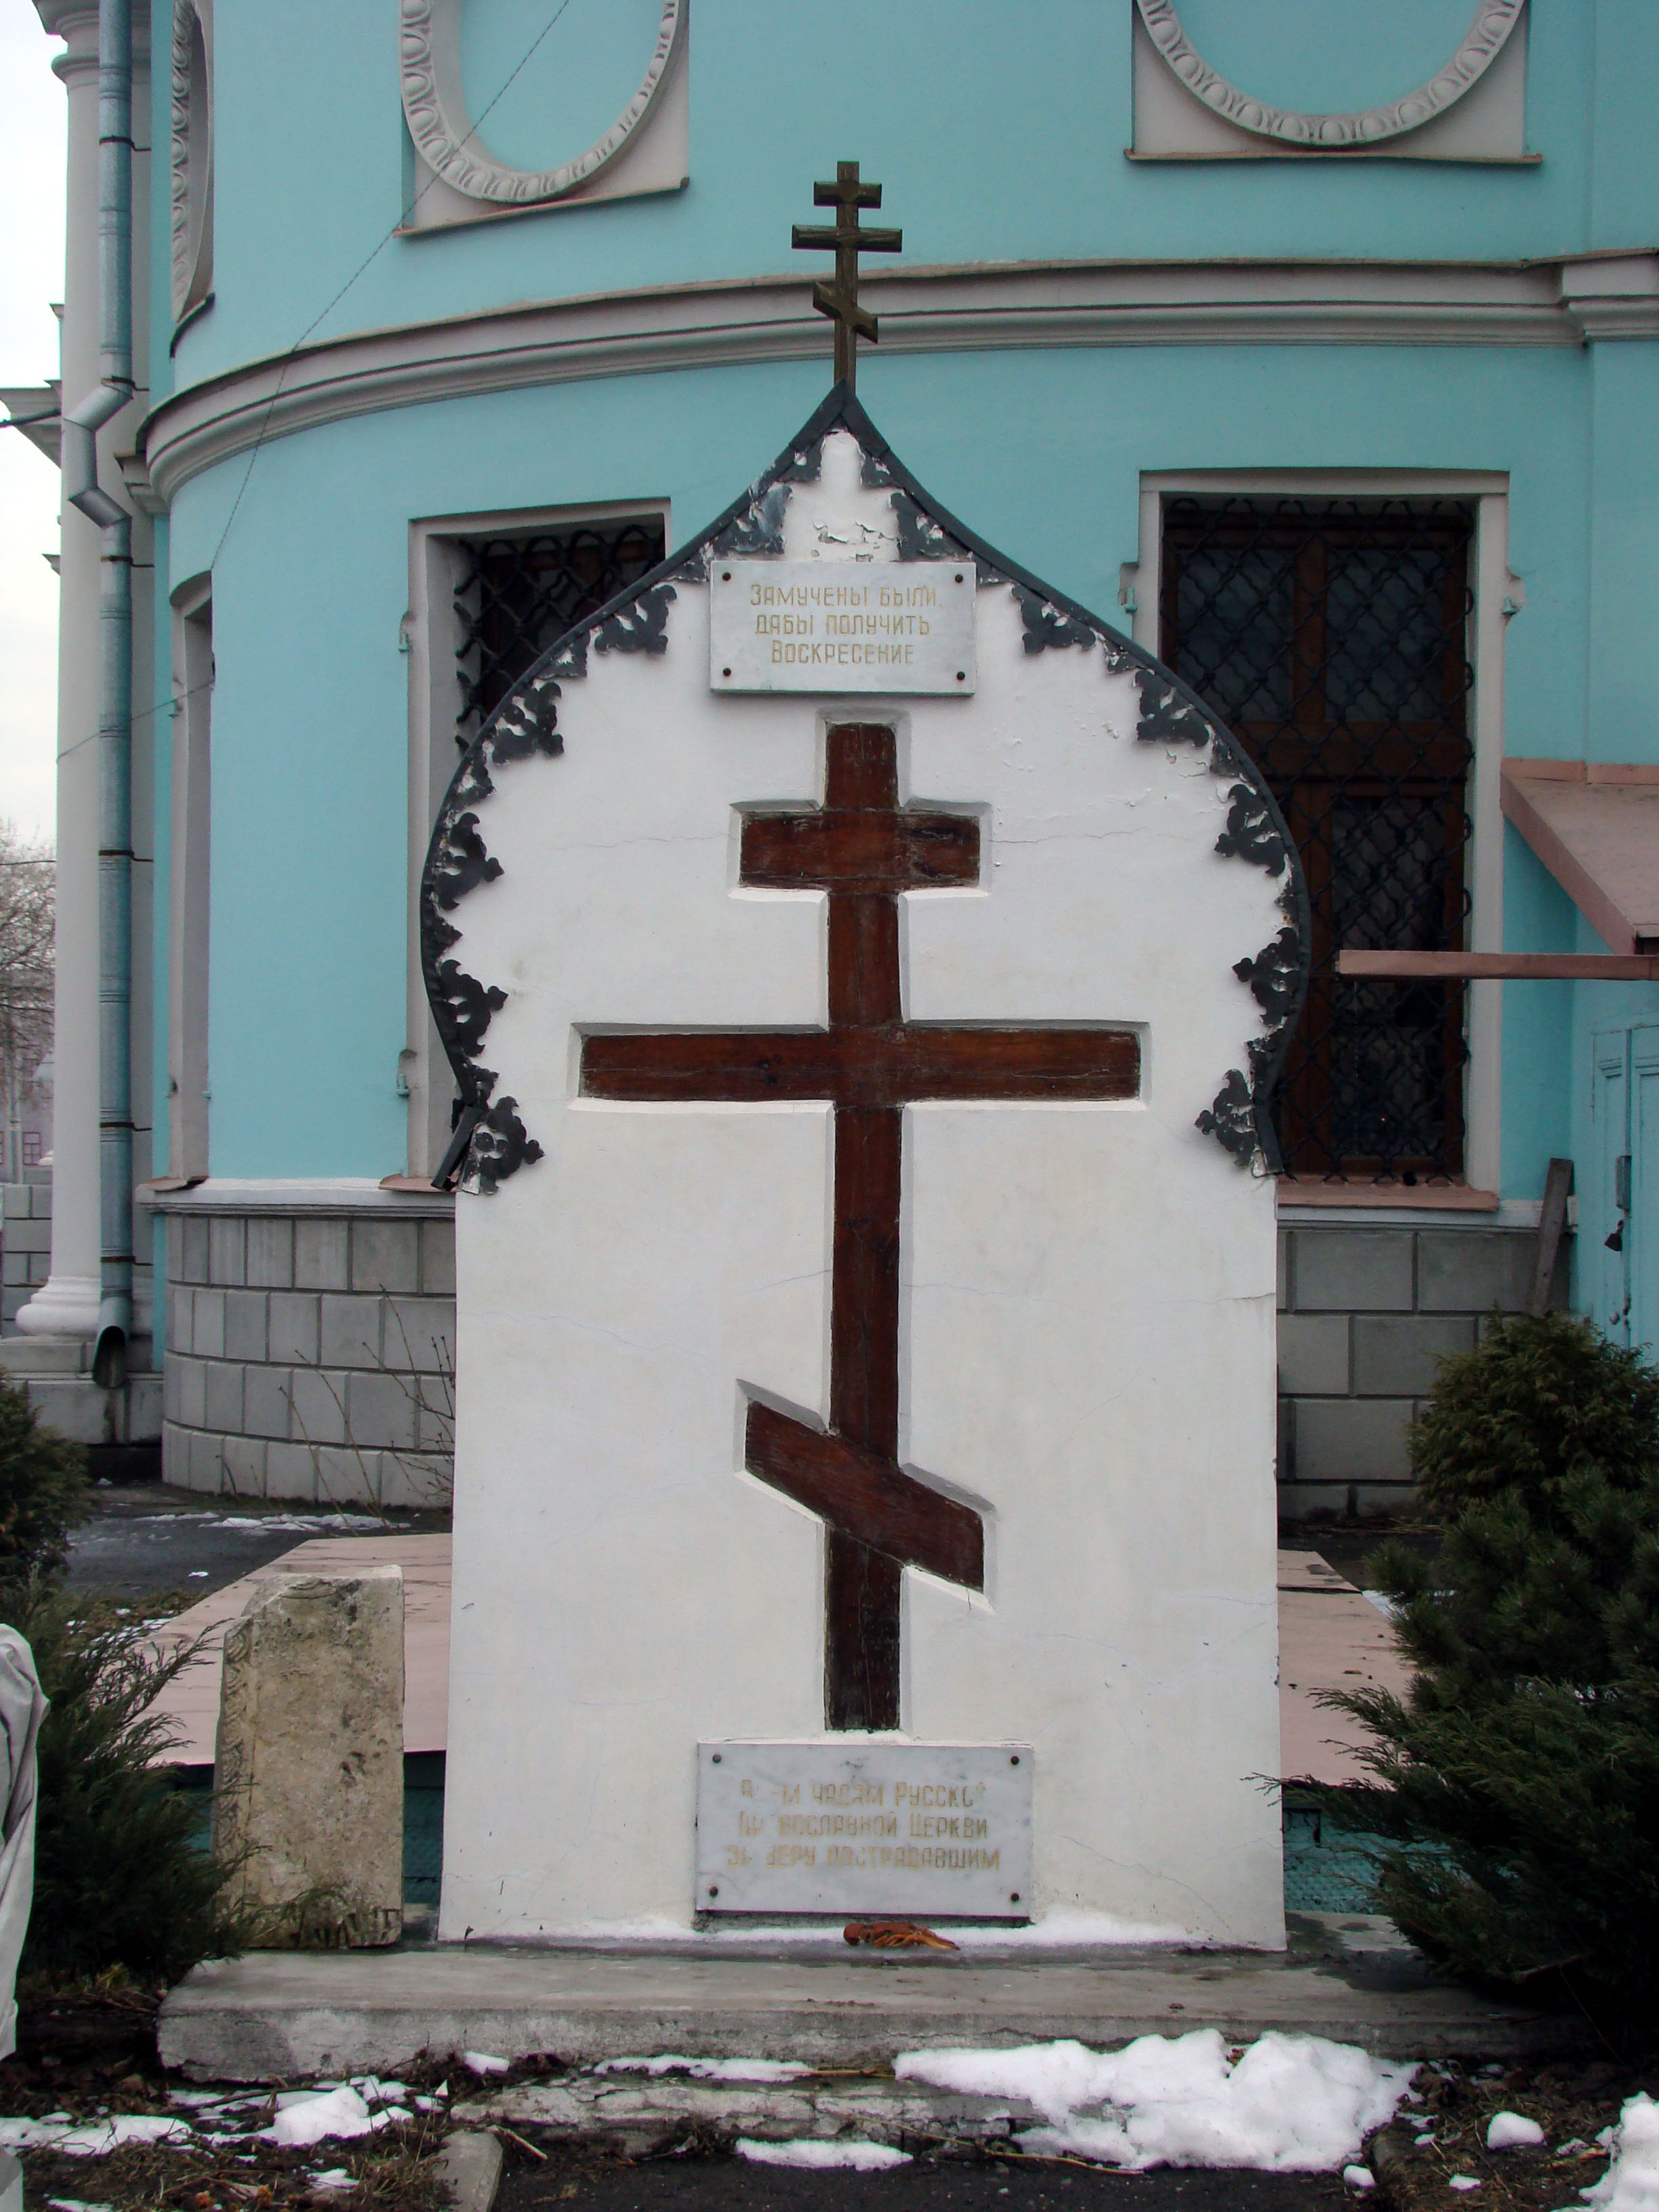
monument, symbol, church, cross, memorial, art, sony, moscow, russia, moskau, moscou, dsc, h9, dsch9, churhes